Patricia Dane

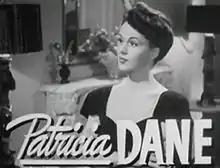
Patricia Dane in the trailer for "Grand Central Murder" (1942)

Dane was born Thelma Patricia Pippins to William Pippins and Emma F. Montford. Sources differ as to her birth year (1917 - 1919) and birthplace (Jacksonville, Florida or Blountstown, Florida). She was later known as Thelma Patricia Burns and Thelma Patricia Byrnes after her mother's second husband, whose surname was Burns. She attended the University of Alabama for almost three years. In 1938 she moved to New York, where she worked as a model for a dress design firm. During this period she met industrialist and film industry executive Howard Hughes, who encouraged her to move to Los Angeles and helped her find an apartment there.